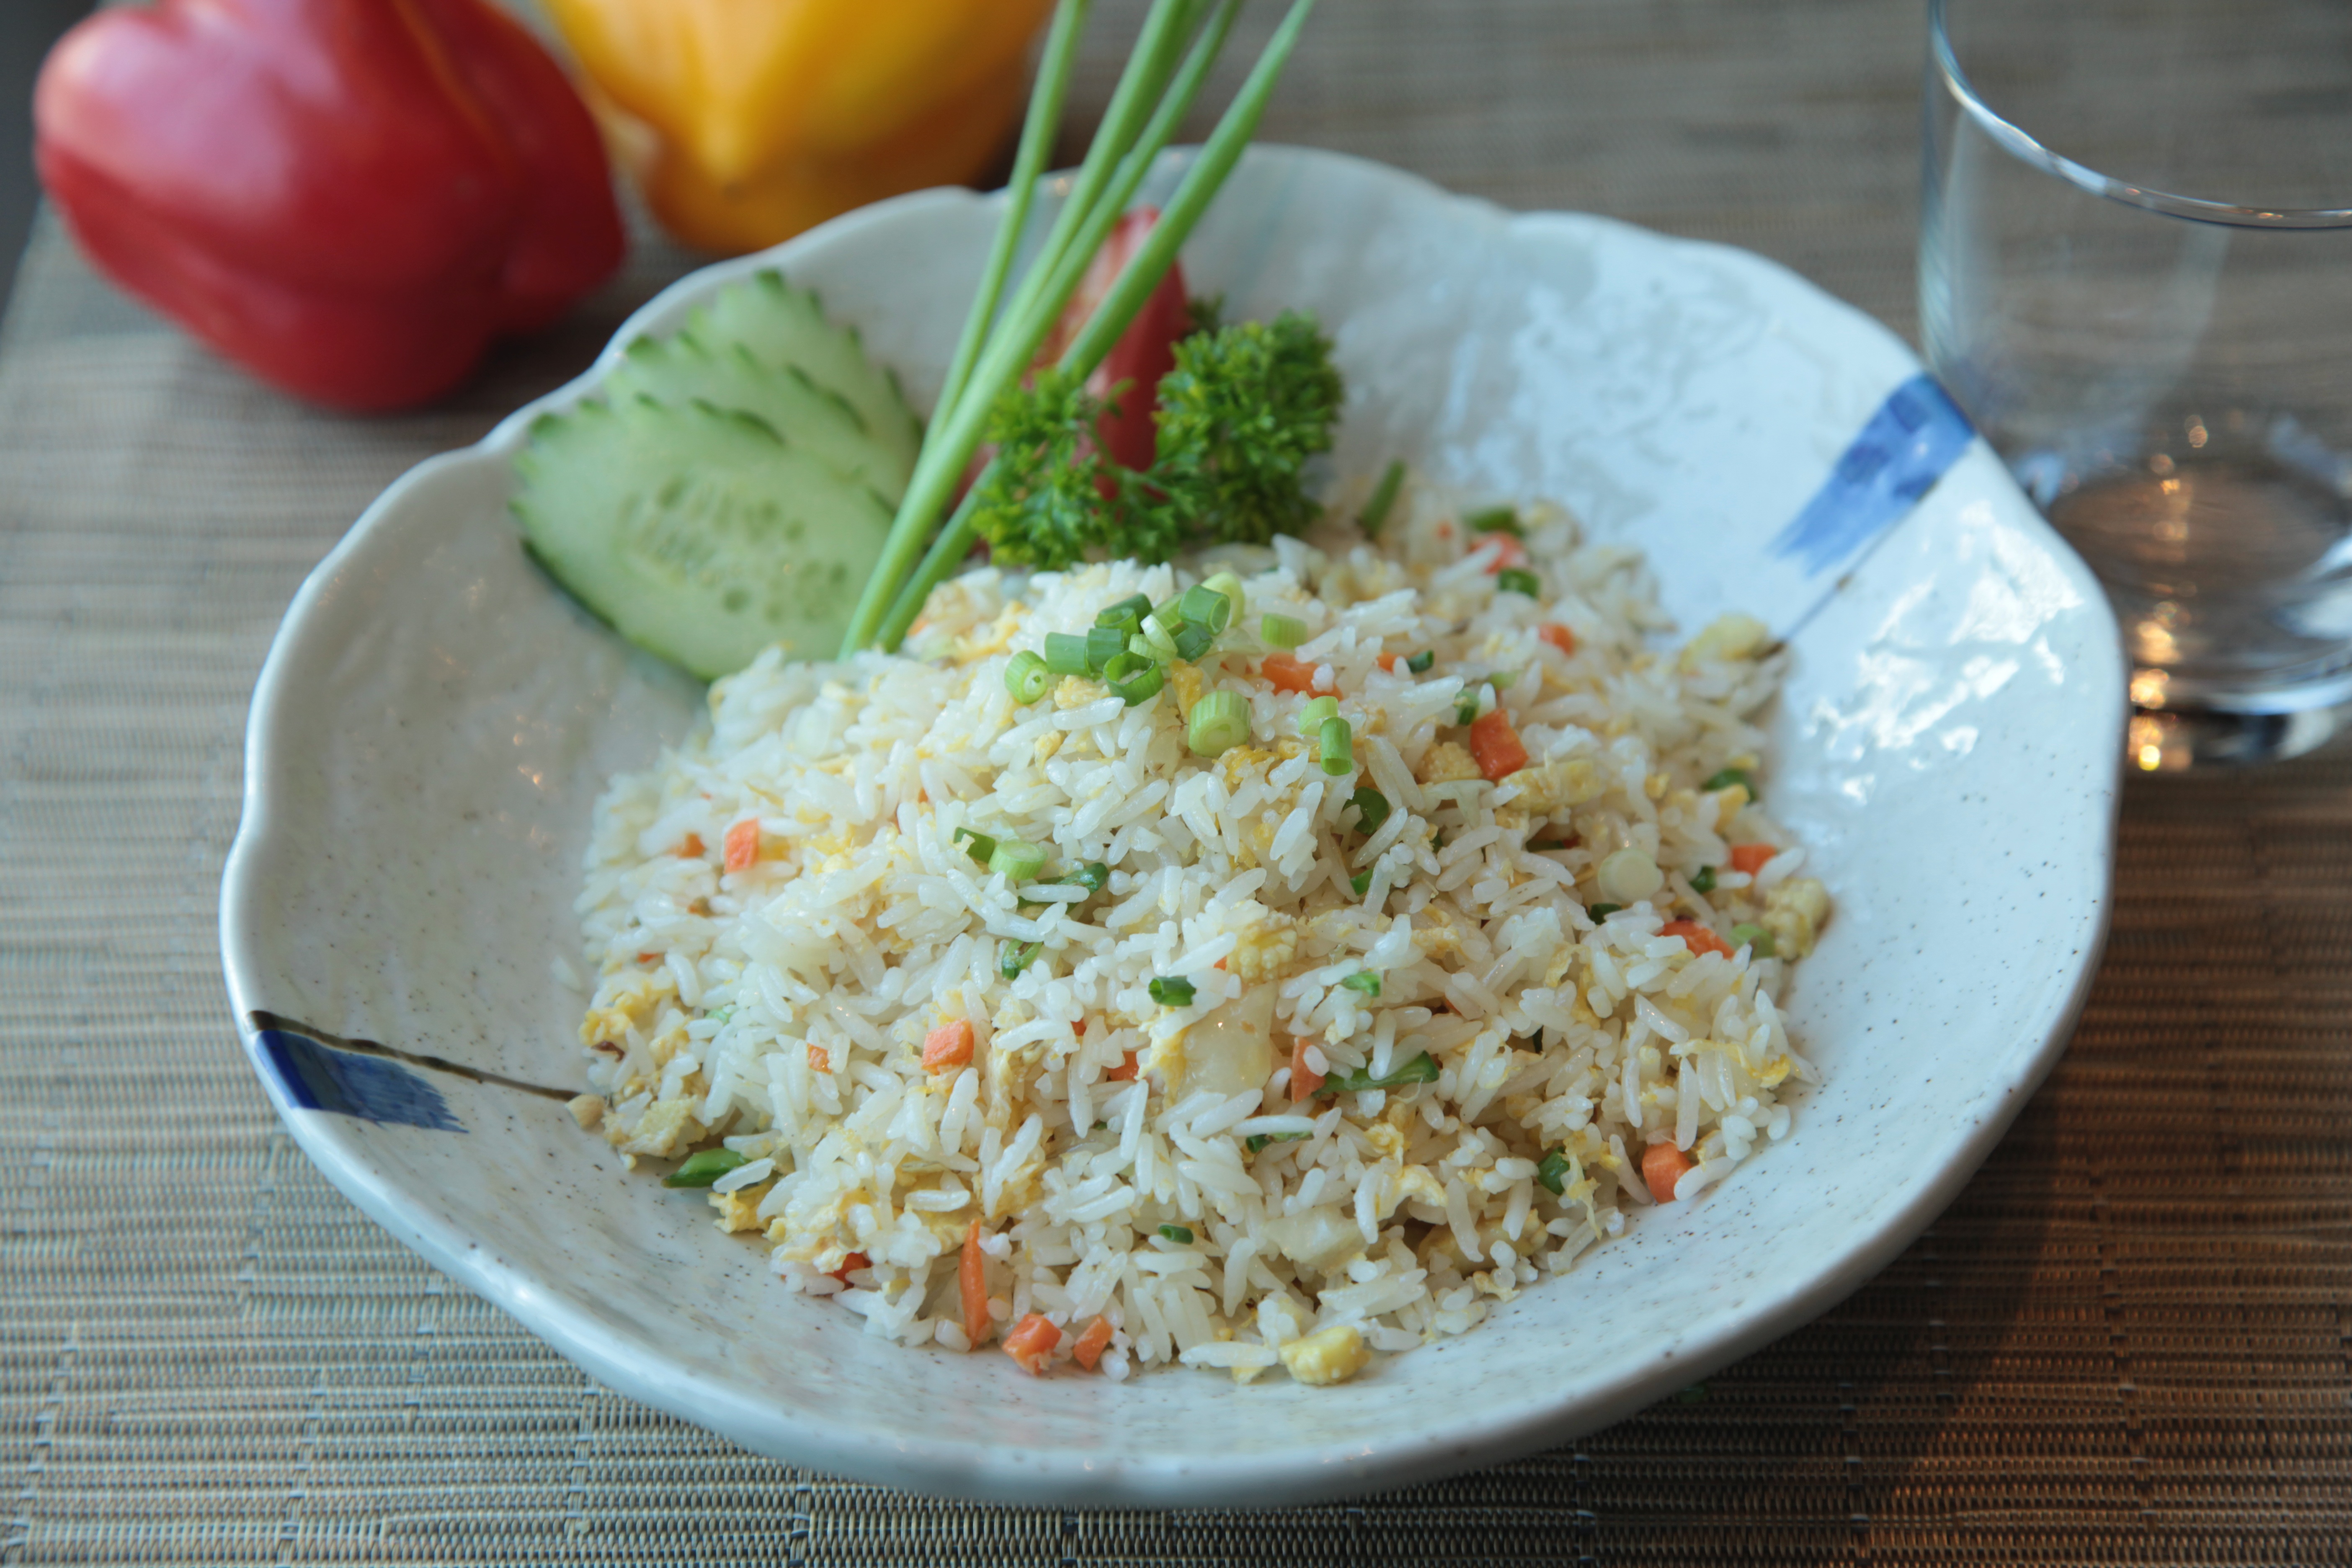
chopped, dish, meal, food, produce, meat, cuisine, rice, cut, asian food, fried rice, deep, exotic, pata, philippines, crispy, plates, commodity, thai food, chinese food, food grain, steamed rice, knuckle, philippino